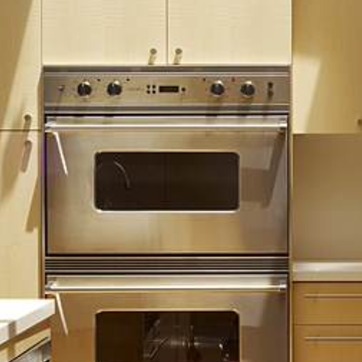
Material: glass